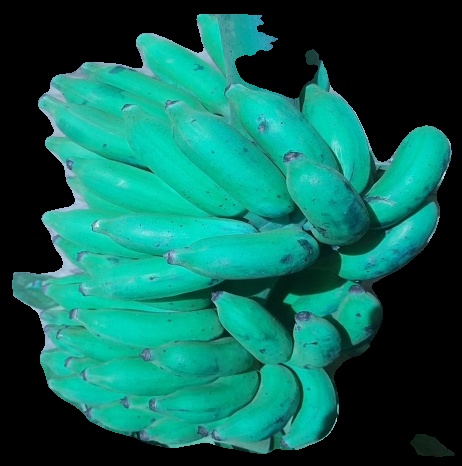
Variety: elakki-bale
Grade: grade3